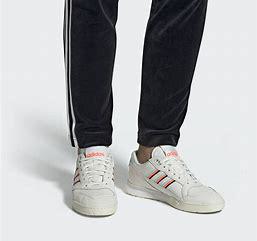
Brand: Adidas
Model: A R